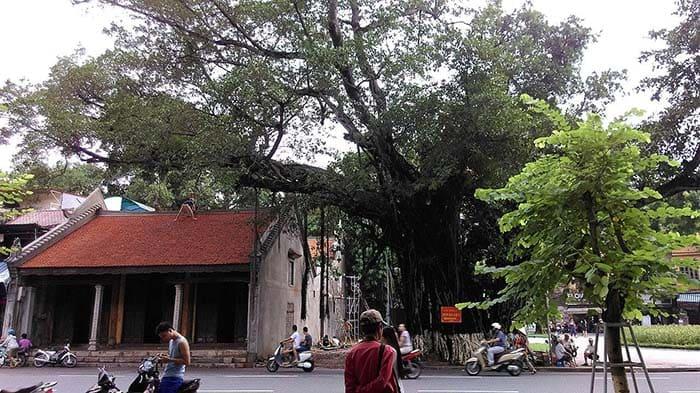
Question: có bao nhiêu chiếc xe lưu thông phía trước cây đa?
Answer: có ba chiếc xe lưu thông phía trước cây đa